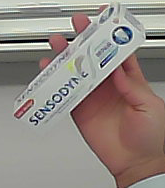
Product: sensodyne_toothpaste